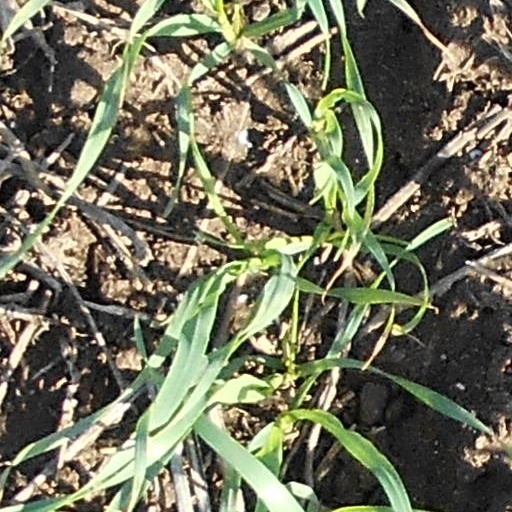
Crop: wheat